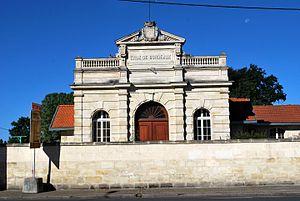
Aqueduc de Budos - Villenave-d'Ornon usine du Béquet
L'aqueduc de Budos a été réalisé entre 1886 et 1887 pour compléter l'alimentation en eau de la ville de Bordeaux. Il fournit 28 800 m³/jour, ce qui couvre actuellement 15 % des besoins de Bordeaux Métropole en eau potable.